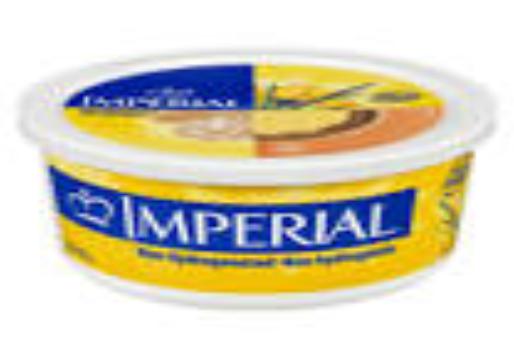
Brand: Imperial Margarine
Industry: Food